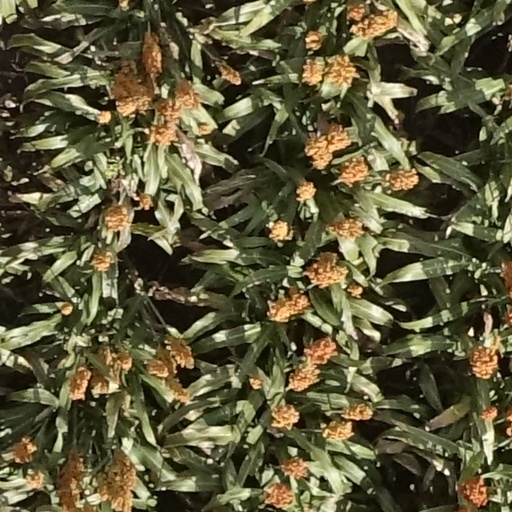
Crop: sorghum